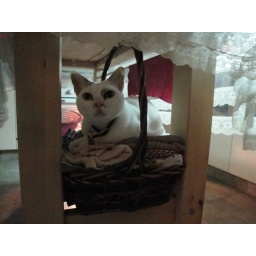
Batu often snoozes here under the island in the kitchen in my basket of towels